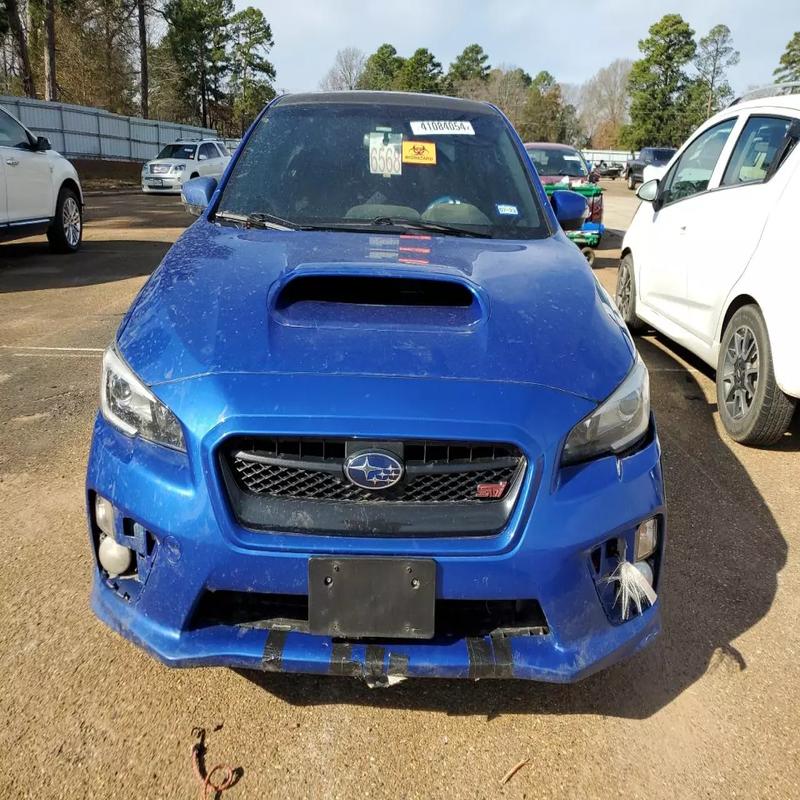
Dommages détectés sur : pare-choc avant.
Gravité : majeur